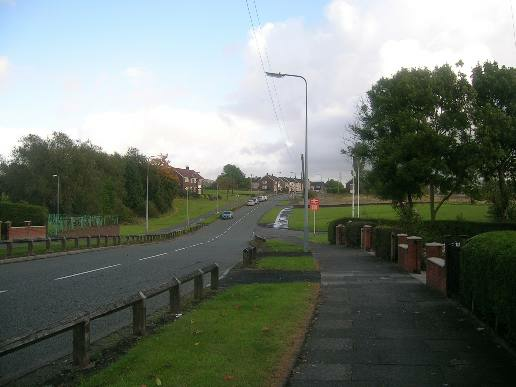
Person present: No